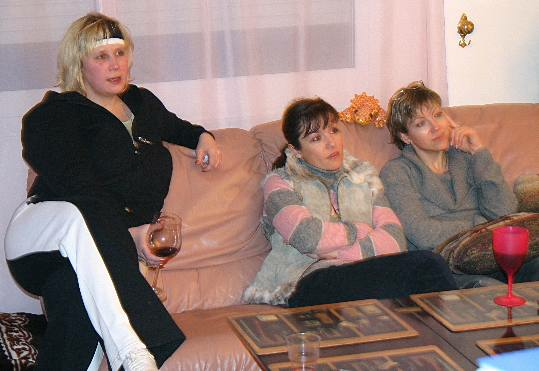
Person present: Yes